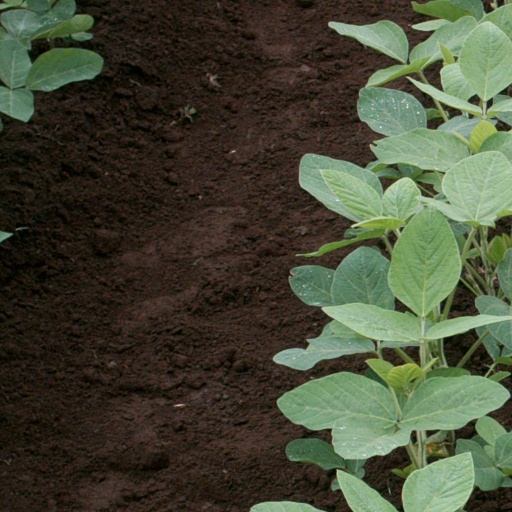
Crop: soybean